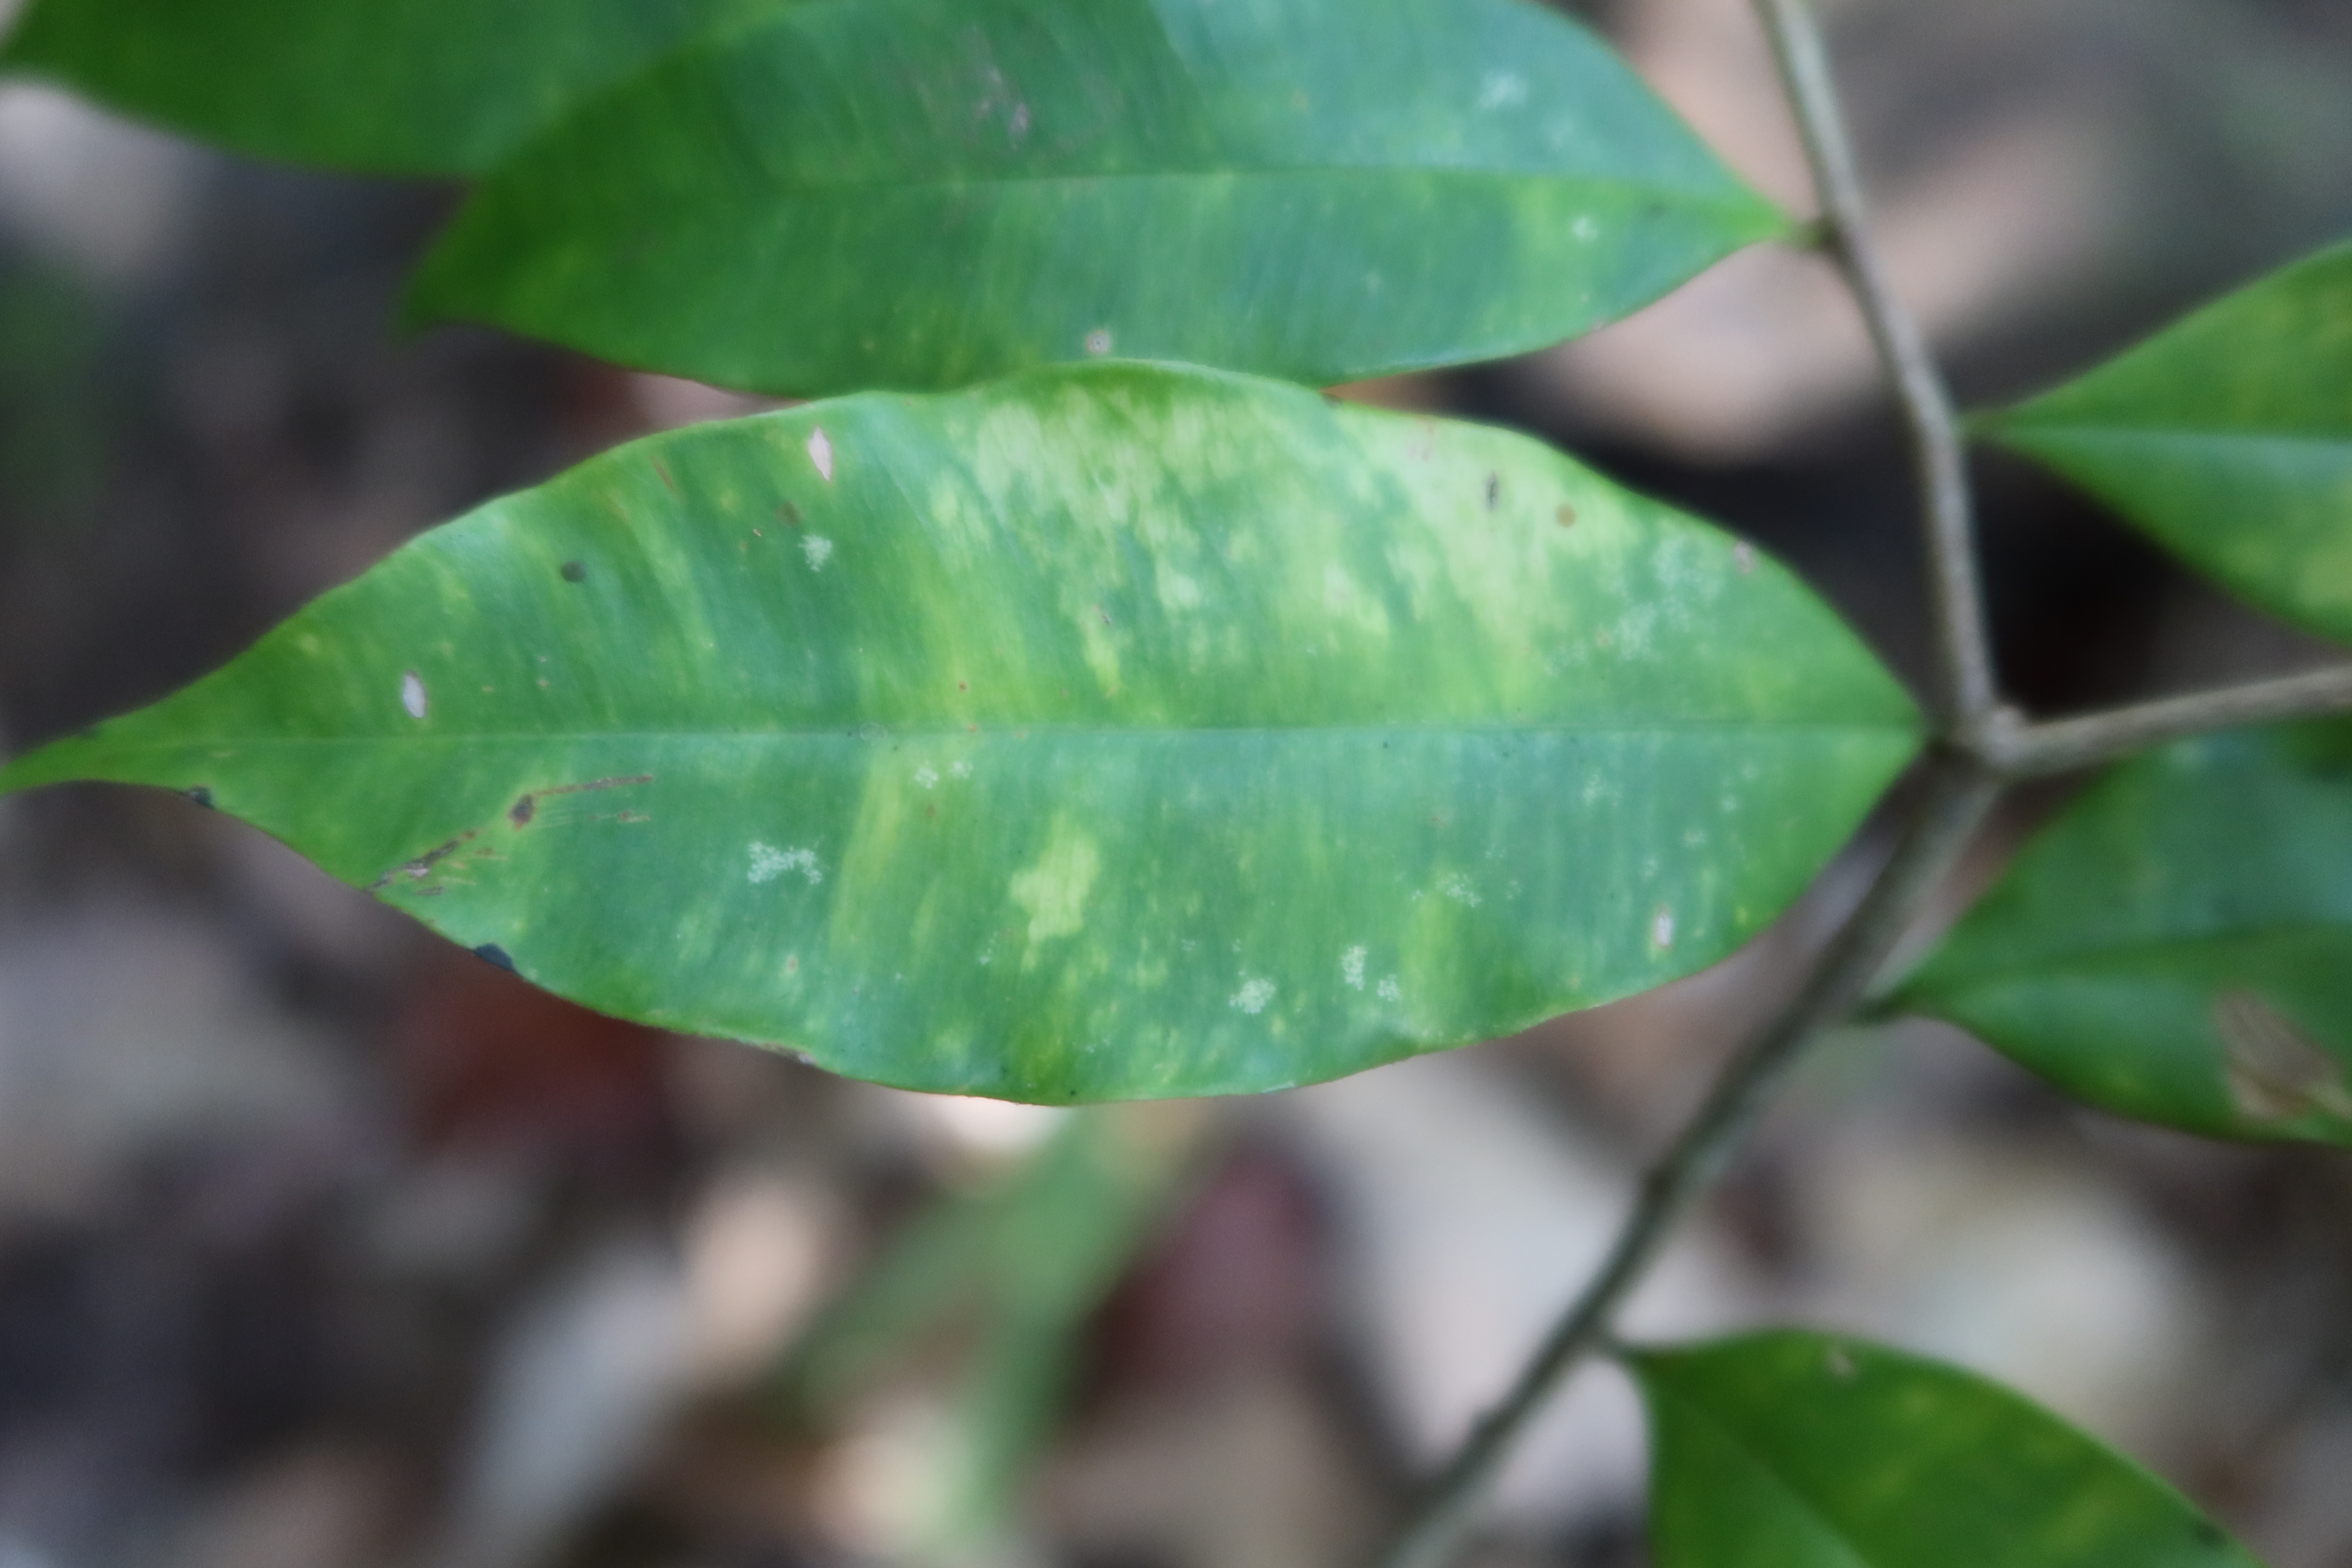
Label: Brown spots